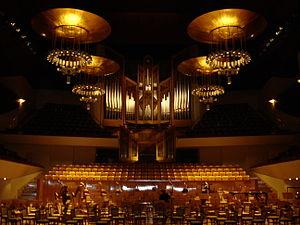
L'Auditorium national de musique de Madrid est un complexe de salles de concert situé à Madrid, en Espagne, et la principale salle de concert de la région métropolitaine de Madrid. Il comprend deux salles de concert principales : une salle symphonique et une salle de musique de chambre.